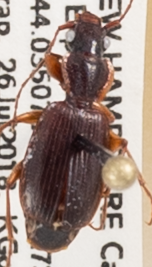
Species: Cymindis cribricollis
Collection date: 2018-07-26
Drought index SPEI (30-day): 0.054
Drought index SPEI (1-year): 0.11
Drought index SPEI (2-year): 0.348